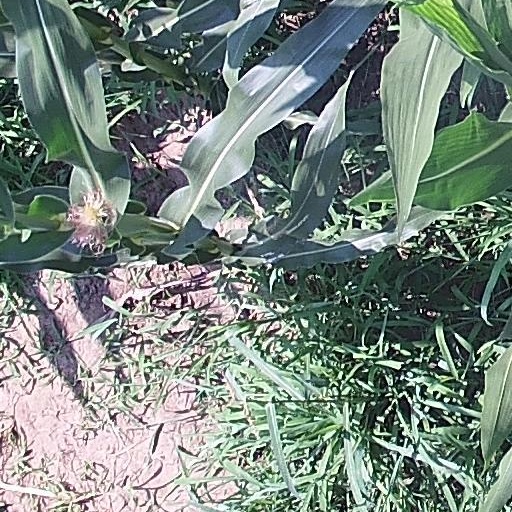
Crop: maize; corn